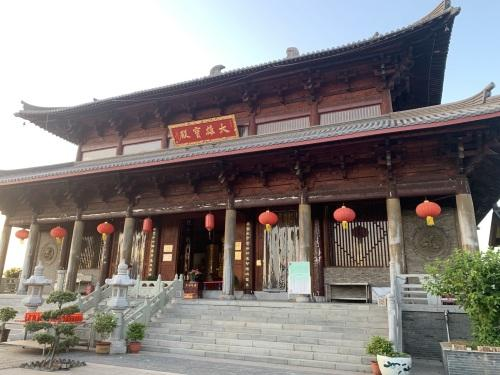
地标名称：香光寺
所在城市：马鞍山市·当涂县